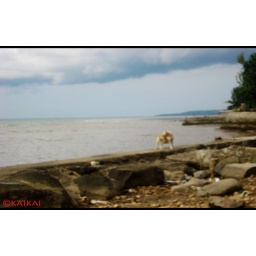
the dog in the beach